Trans-Kyushu Limited Express

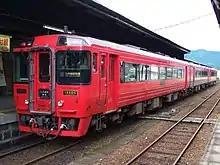
KiHa 185 series "Trans-Kyushu Limited Express" DMU at Hitoyoshi Station, September 2010

The is a limited express train service in Japan operated by Kyushu Railway Company (JR Kyushu) which runs between Beppu and Kumamoto, via .